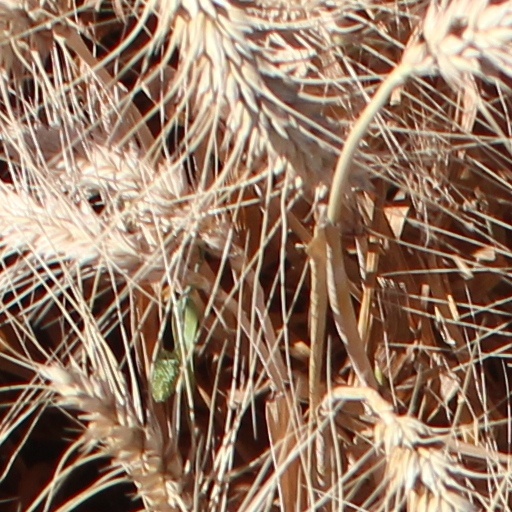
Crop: wheat